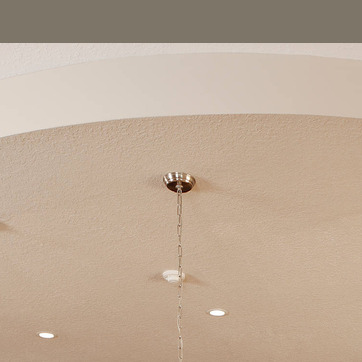
Material: metal